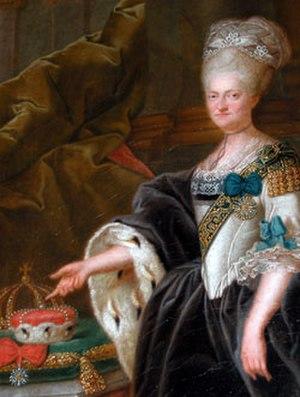
Marie-Cunégonde de Saxe ou Cunégonde de Saxe, née le 10 novembre 1740 à Varsovie, morte le 8 avril 1826 à Dresde, est un membre de la Maison royale de Saxe, titrée princesse de Pologne, de Lituanie et de Saxe, appartenant à la branche « albertine » de la Maison de Wettin. Elle est faite membre de l'ordre de la Croix étoilée et de l'abbaye de Bilzen. Plus tard, elle devient abbesse de Thorn et d'Essen.